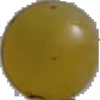
Label: white_grape